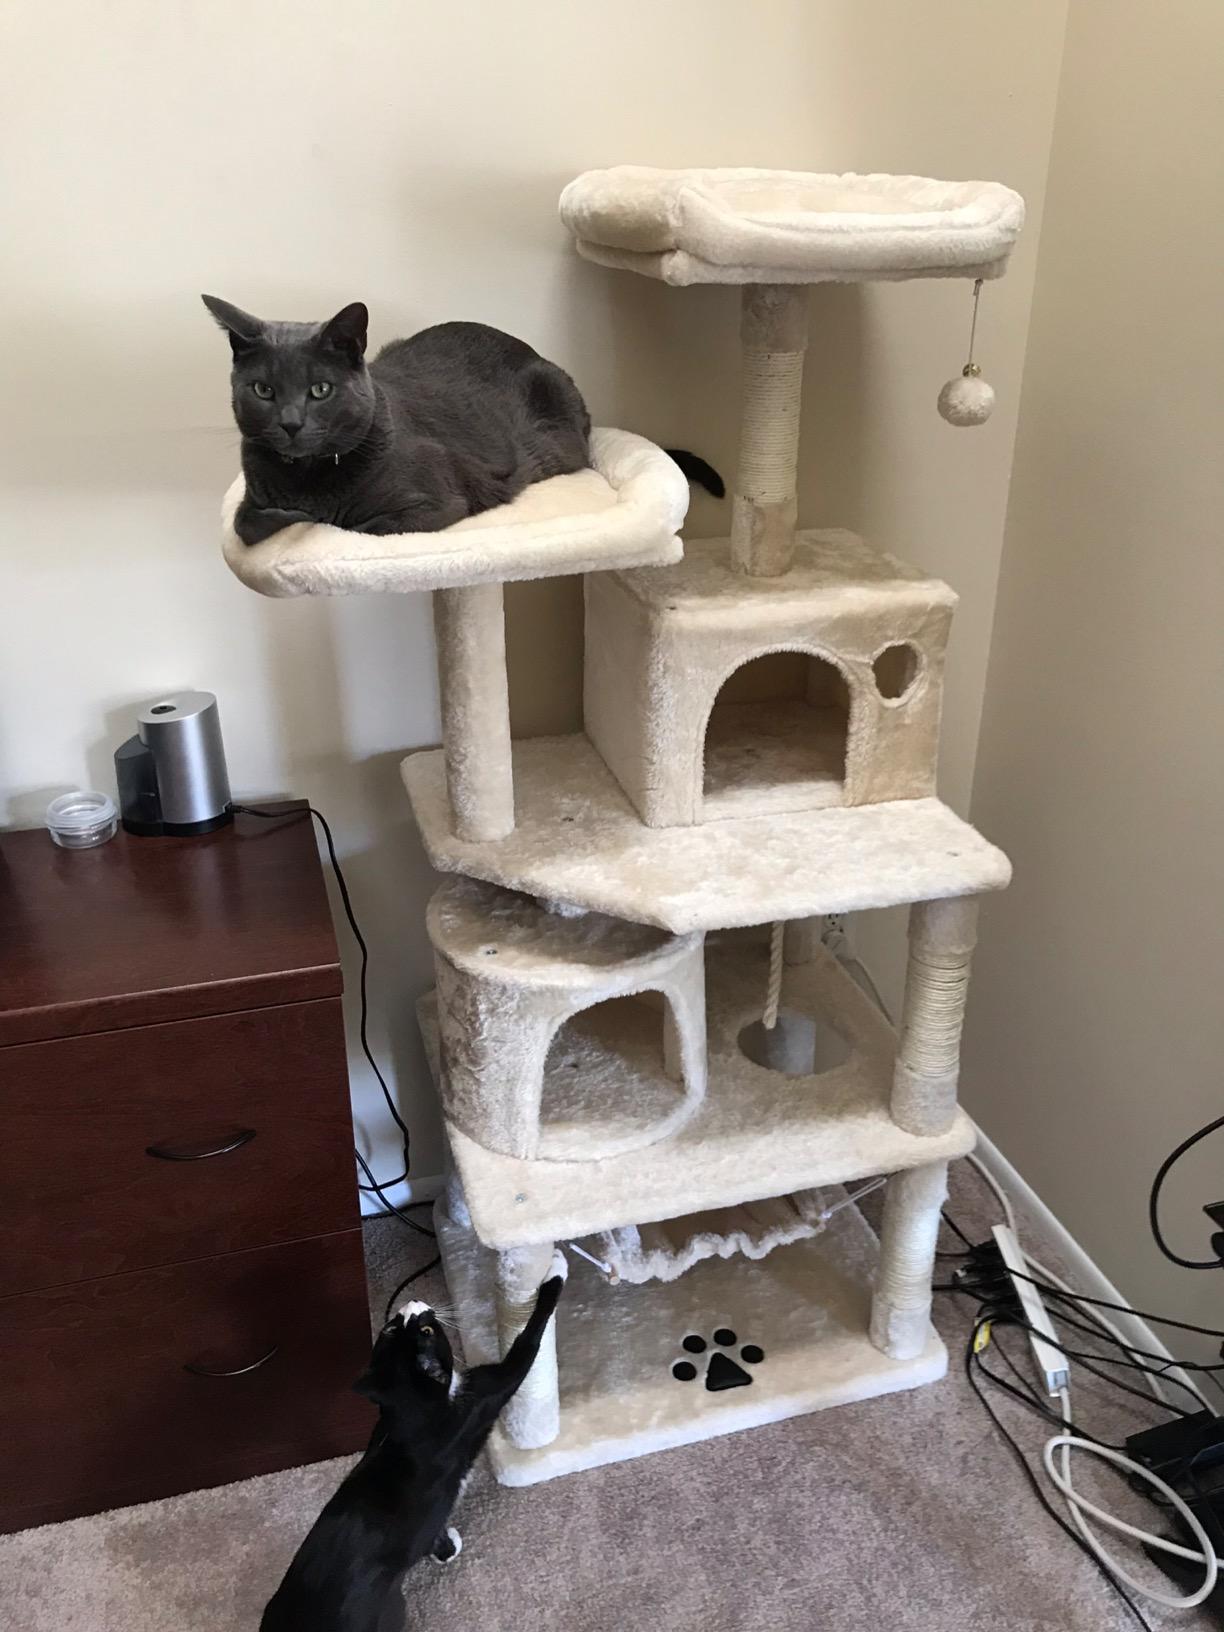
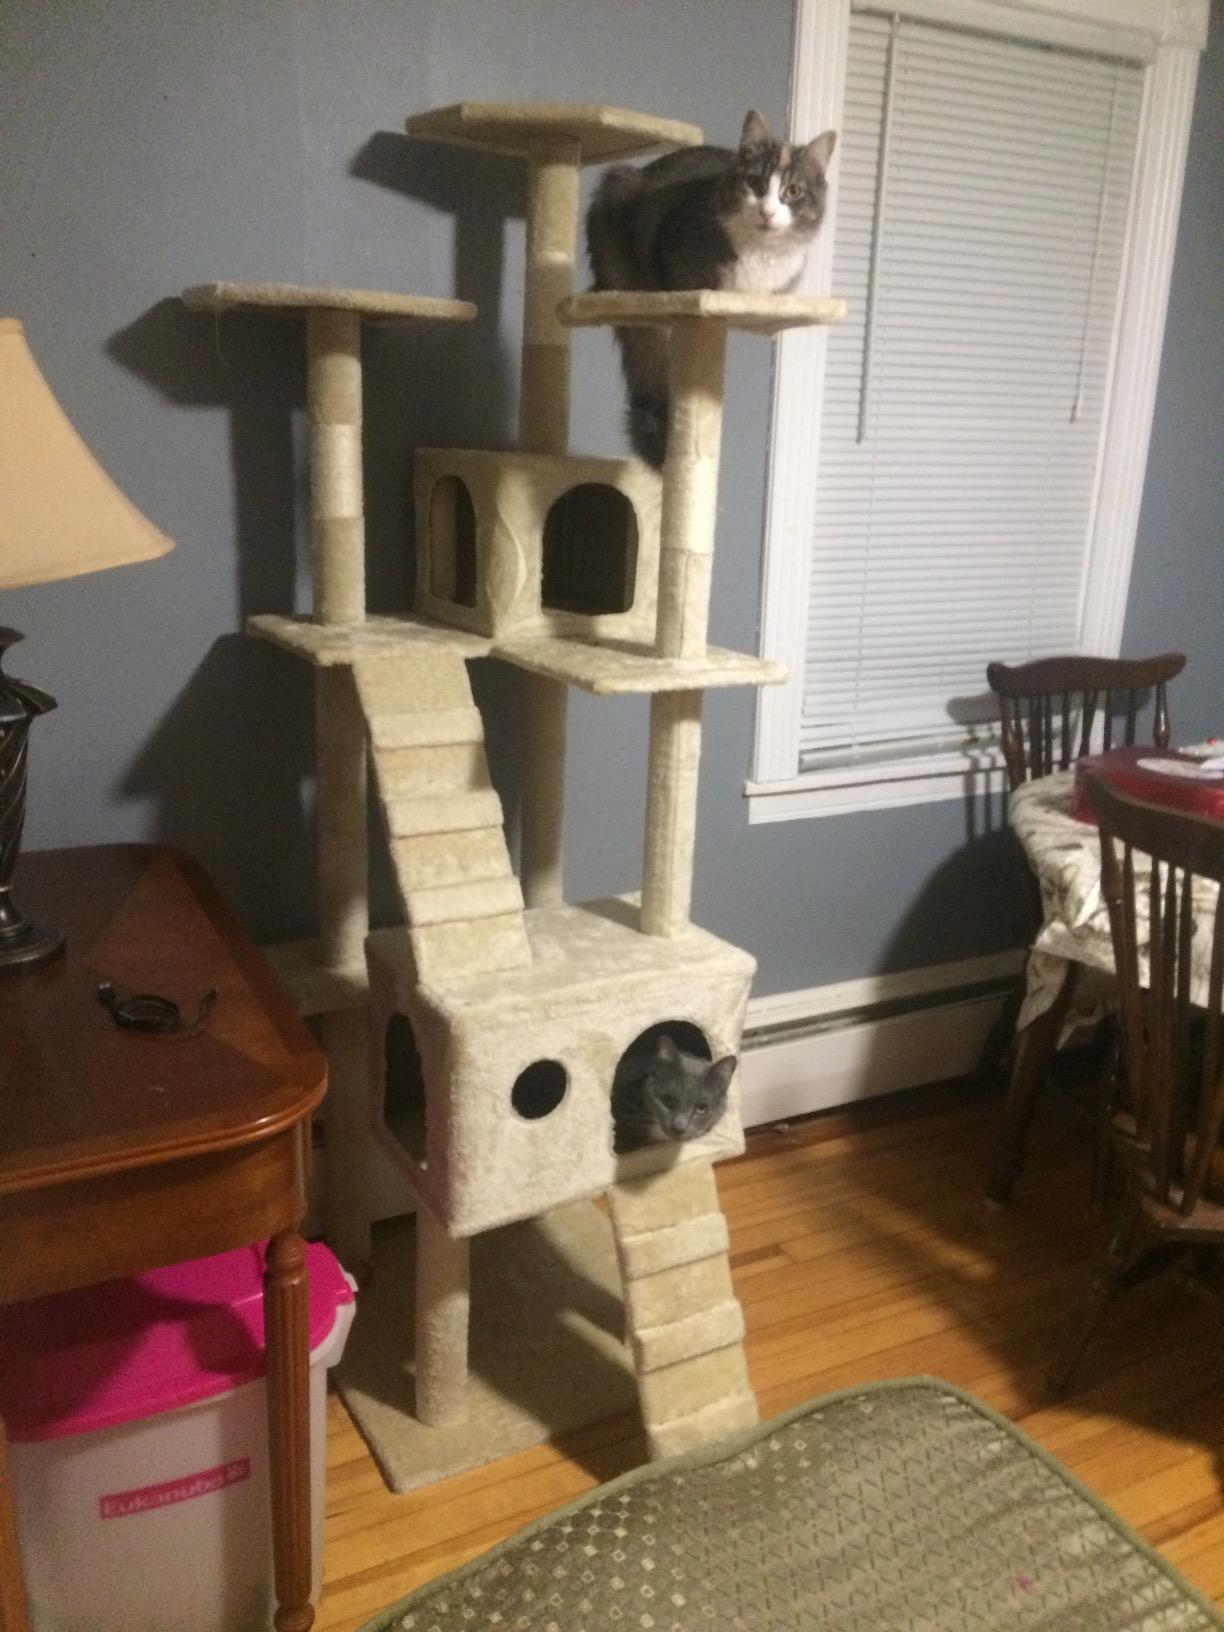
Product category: items_cat tree
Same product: no